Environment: real
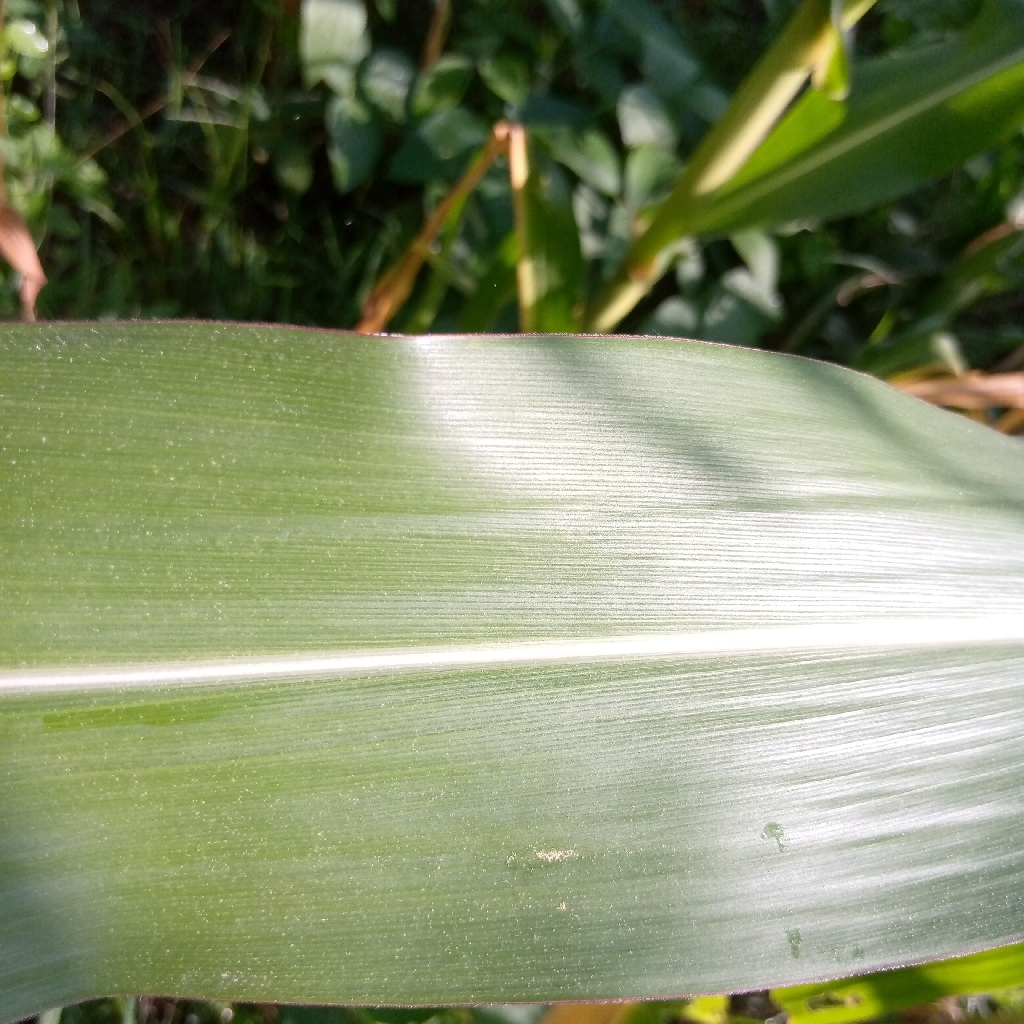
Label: healthy